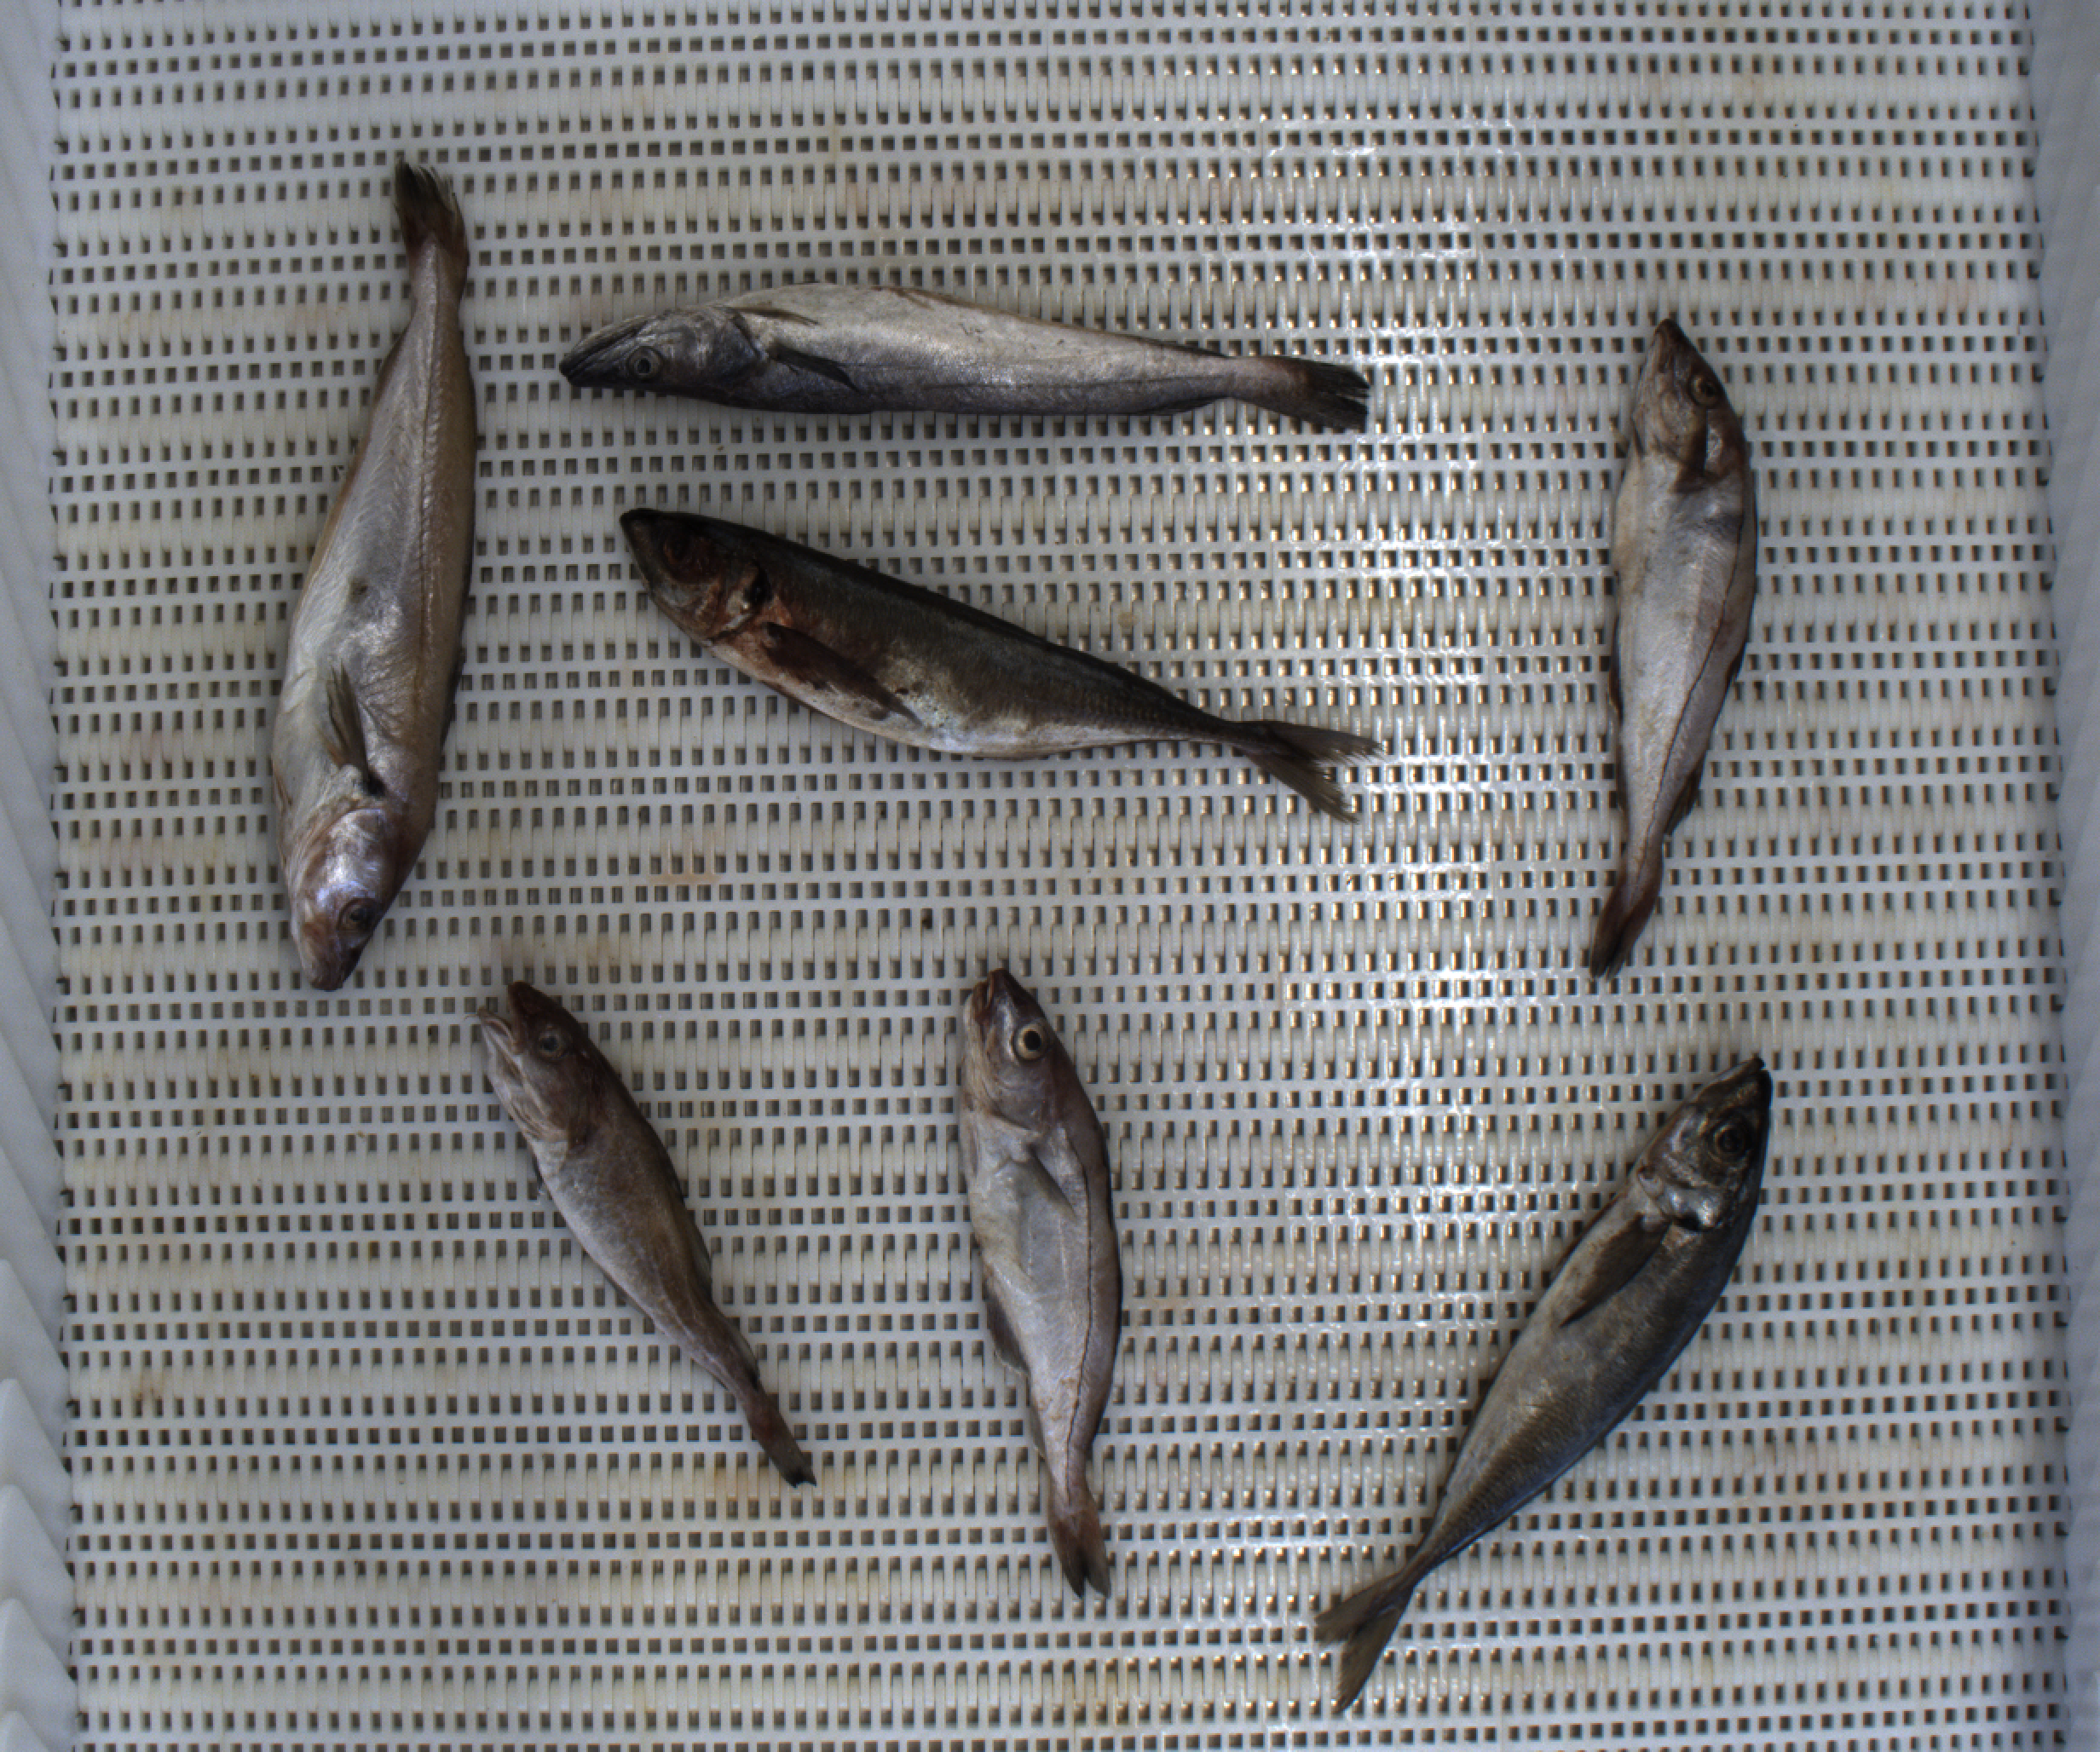
Total fish: 7
Cod: 1
Haddock: 2
Whiting: 1
Hake: 1
Horse mackerel: 2
Saithe: 0
Other: 0